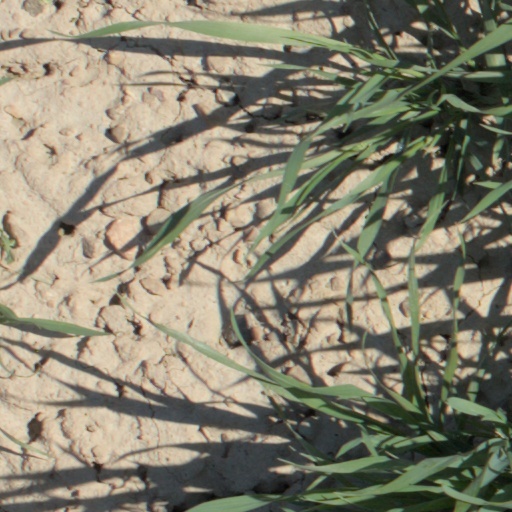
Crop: wheat